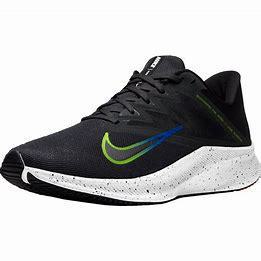
Brand: Nike
Model: Quest 3